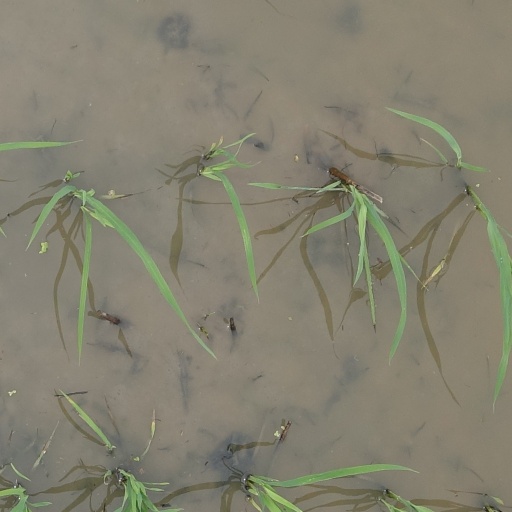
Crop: rice